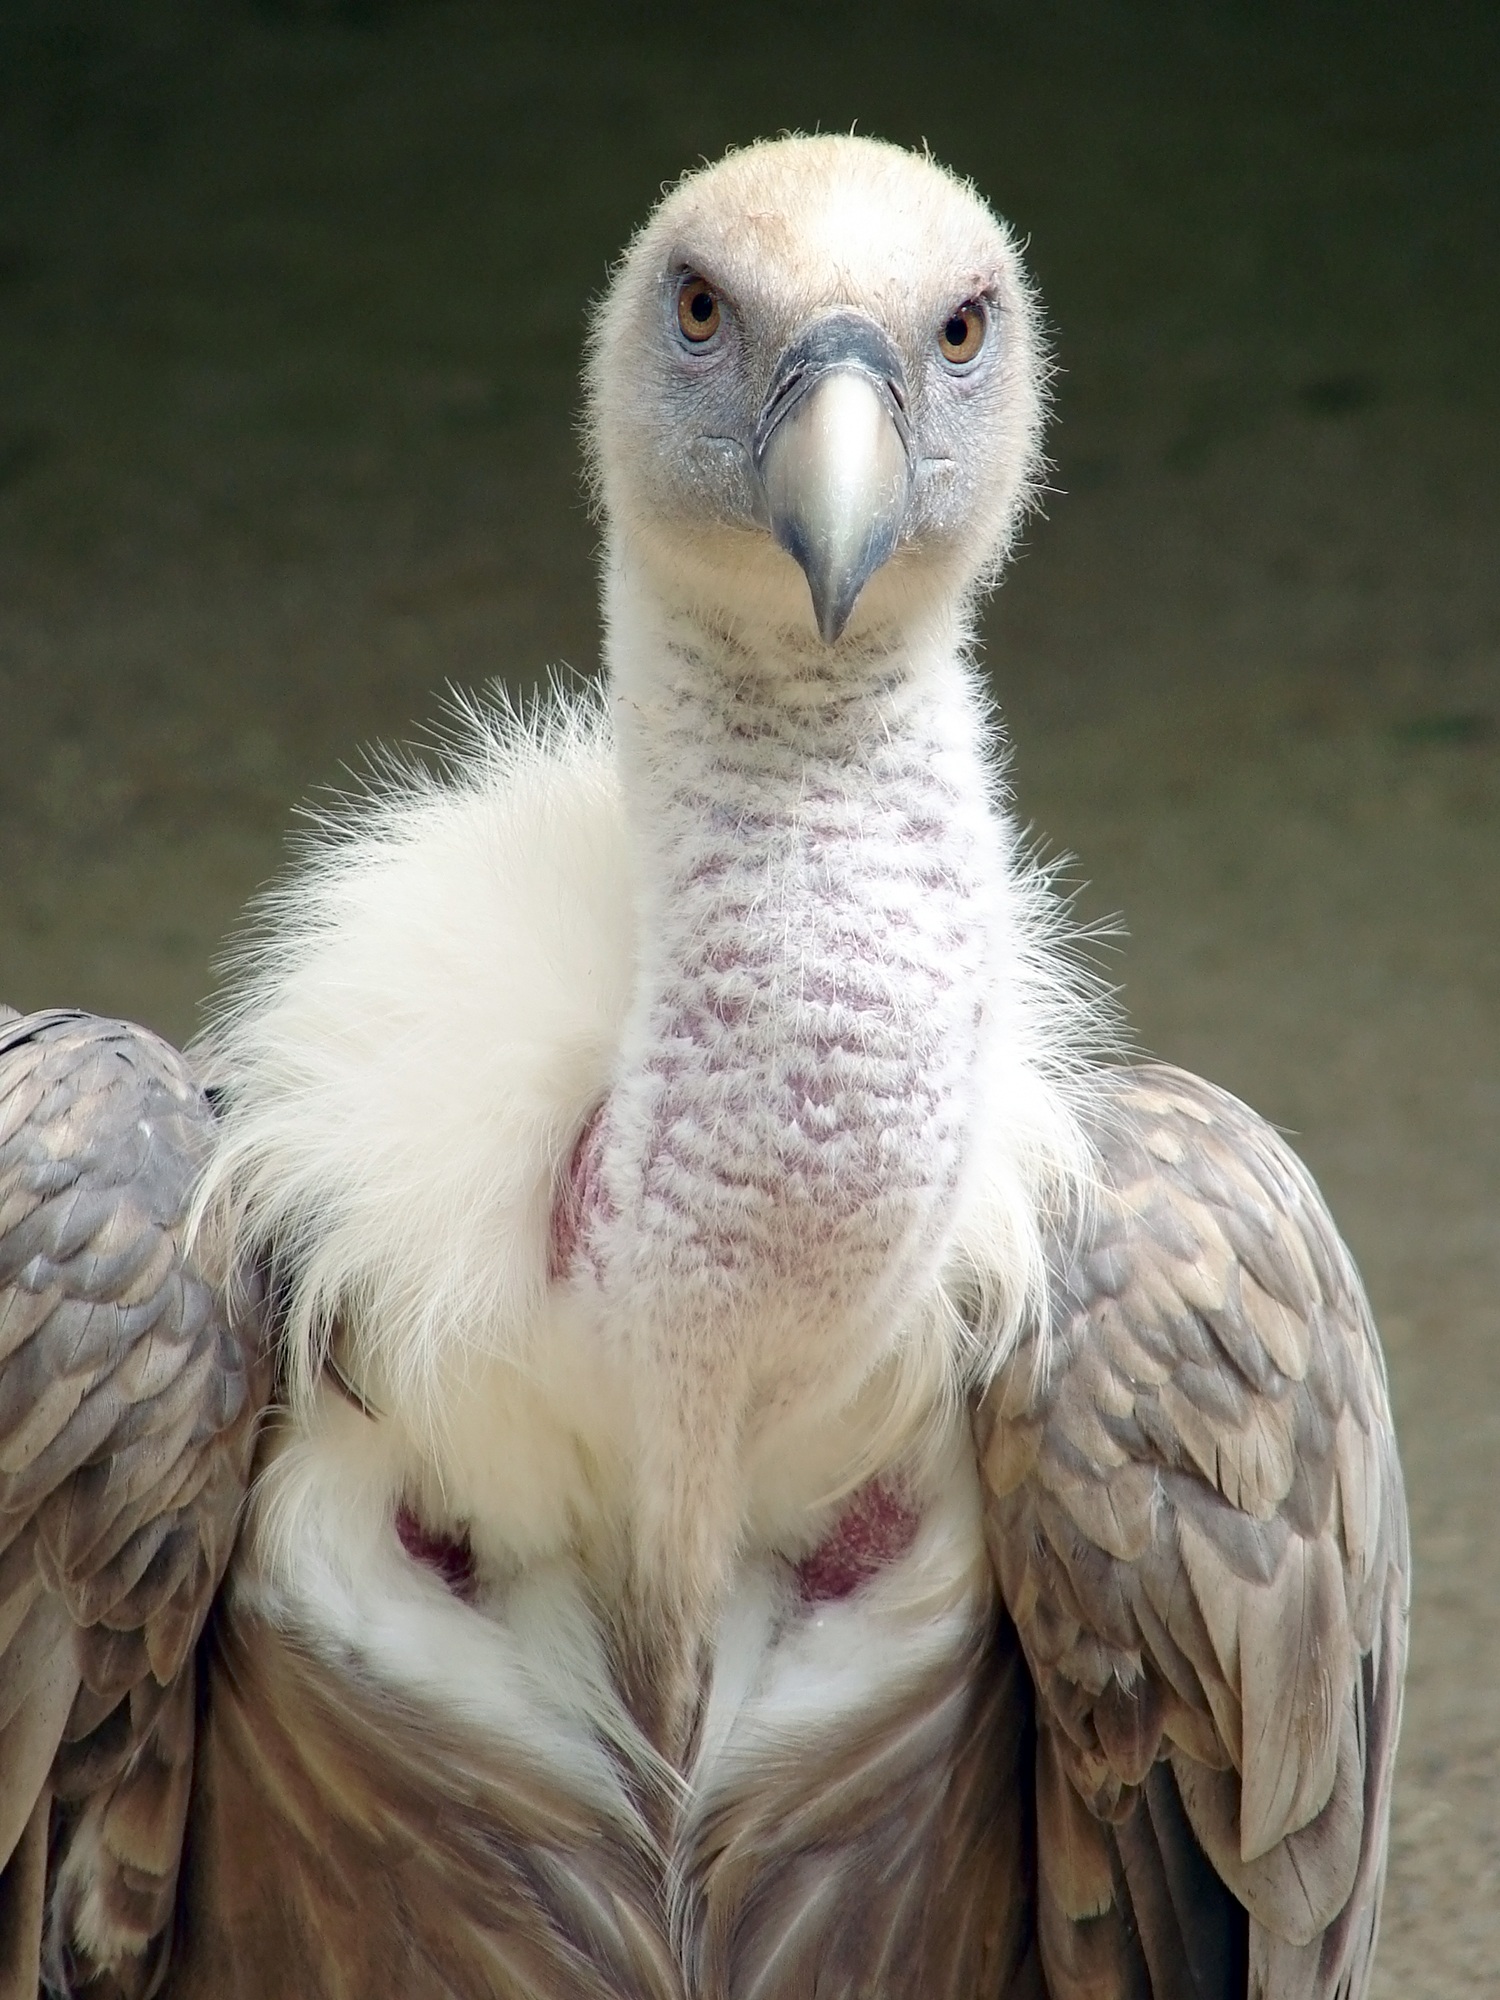
nature, bird, wing, animal, seabird, photo, wildlife, wild, standing, beak, feather, avian, fauna, bird of prey, close up, vertebrate, front, vulture, scavenger, prey, nobody, griffon vulture, griffon, gyps, fulvus